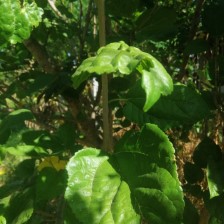
Variety: BlackAustralia